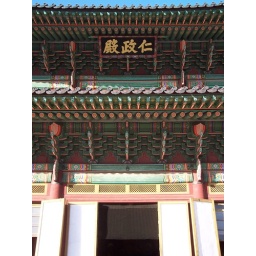
temple building doors and dragon ridge roof in the 4 buddist colours